Catholic Church in Malaysia

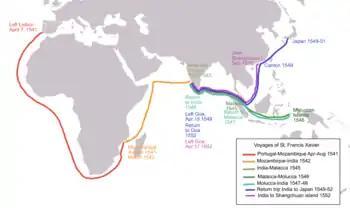
Voyages of St. Francis Xavier, a Catholic missionary who preached in Malacca

The year 1511 marked the arrival of the Portuguese, led by Admiral Afonso de Albuquerque, and the first Catholic chaplains. The Portuguese captured Malacca for its well-known spice trade. Between 1545 and 1552, St Francis Xavier preached in Malacca. By 1557, Malacca was raised to a suffragan see (deputy diocese). In 1641, the occupation of Malacca by the Dutch began and the authorities in power suppressed Catholicism. The bishops and priests fled to Timor.